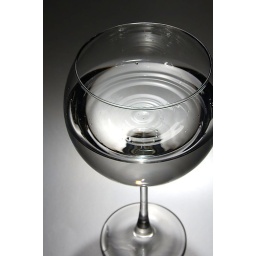
strobist: sunpak 422d, 1/16 power, bare, above and slightly above subject, ebay radio triggers. silver backdrop, black sides and front.